Ernst Holzlöhner

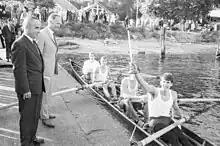
Holzlöhner, first from left, with Dr. Herbert Winkler and the rowing team from the Gymnasiums Wellingdorf in Kiel.

Ernst Holzlöhner (23 February 1899 in Insterburg – 14 June 1945 in Mohrkirch) was a German physiologist, university lecturer, and Nazi involved in the Nazi experiments on humans.